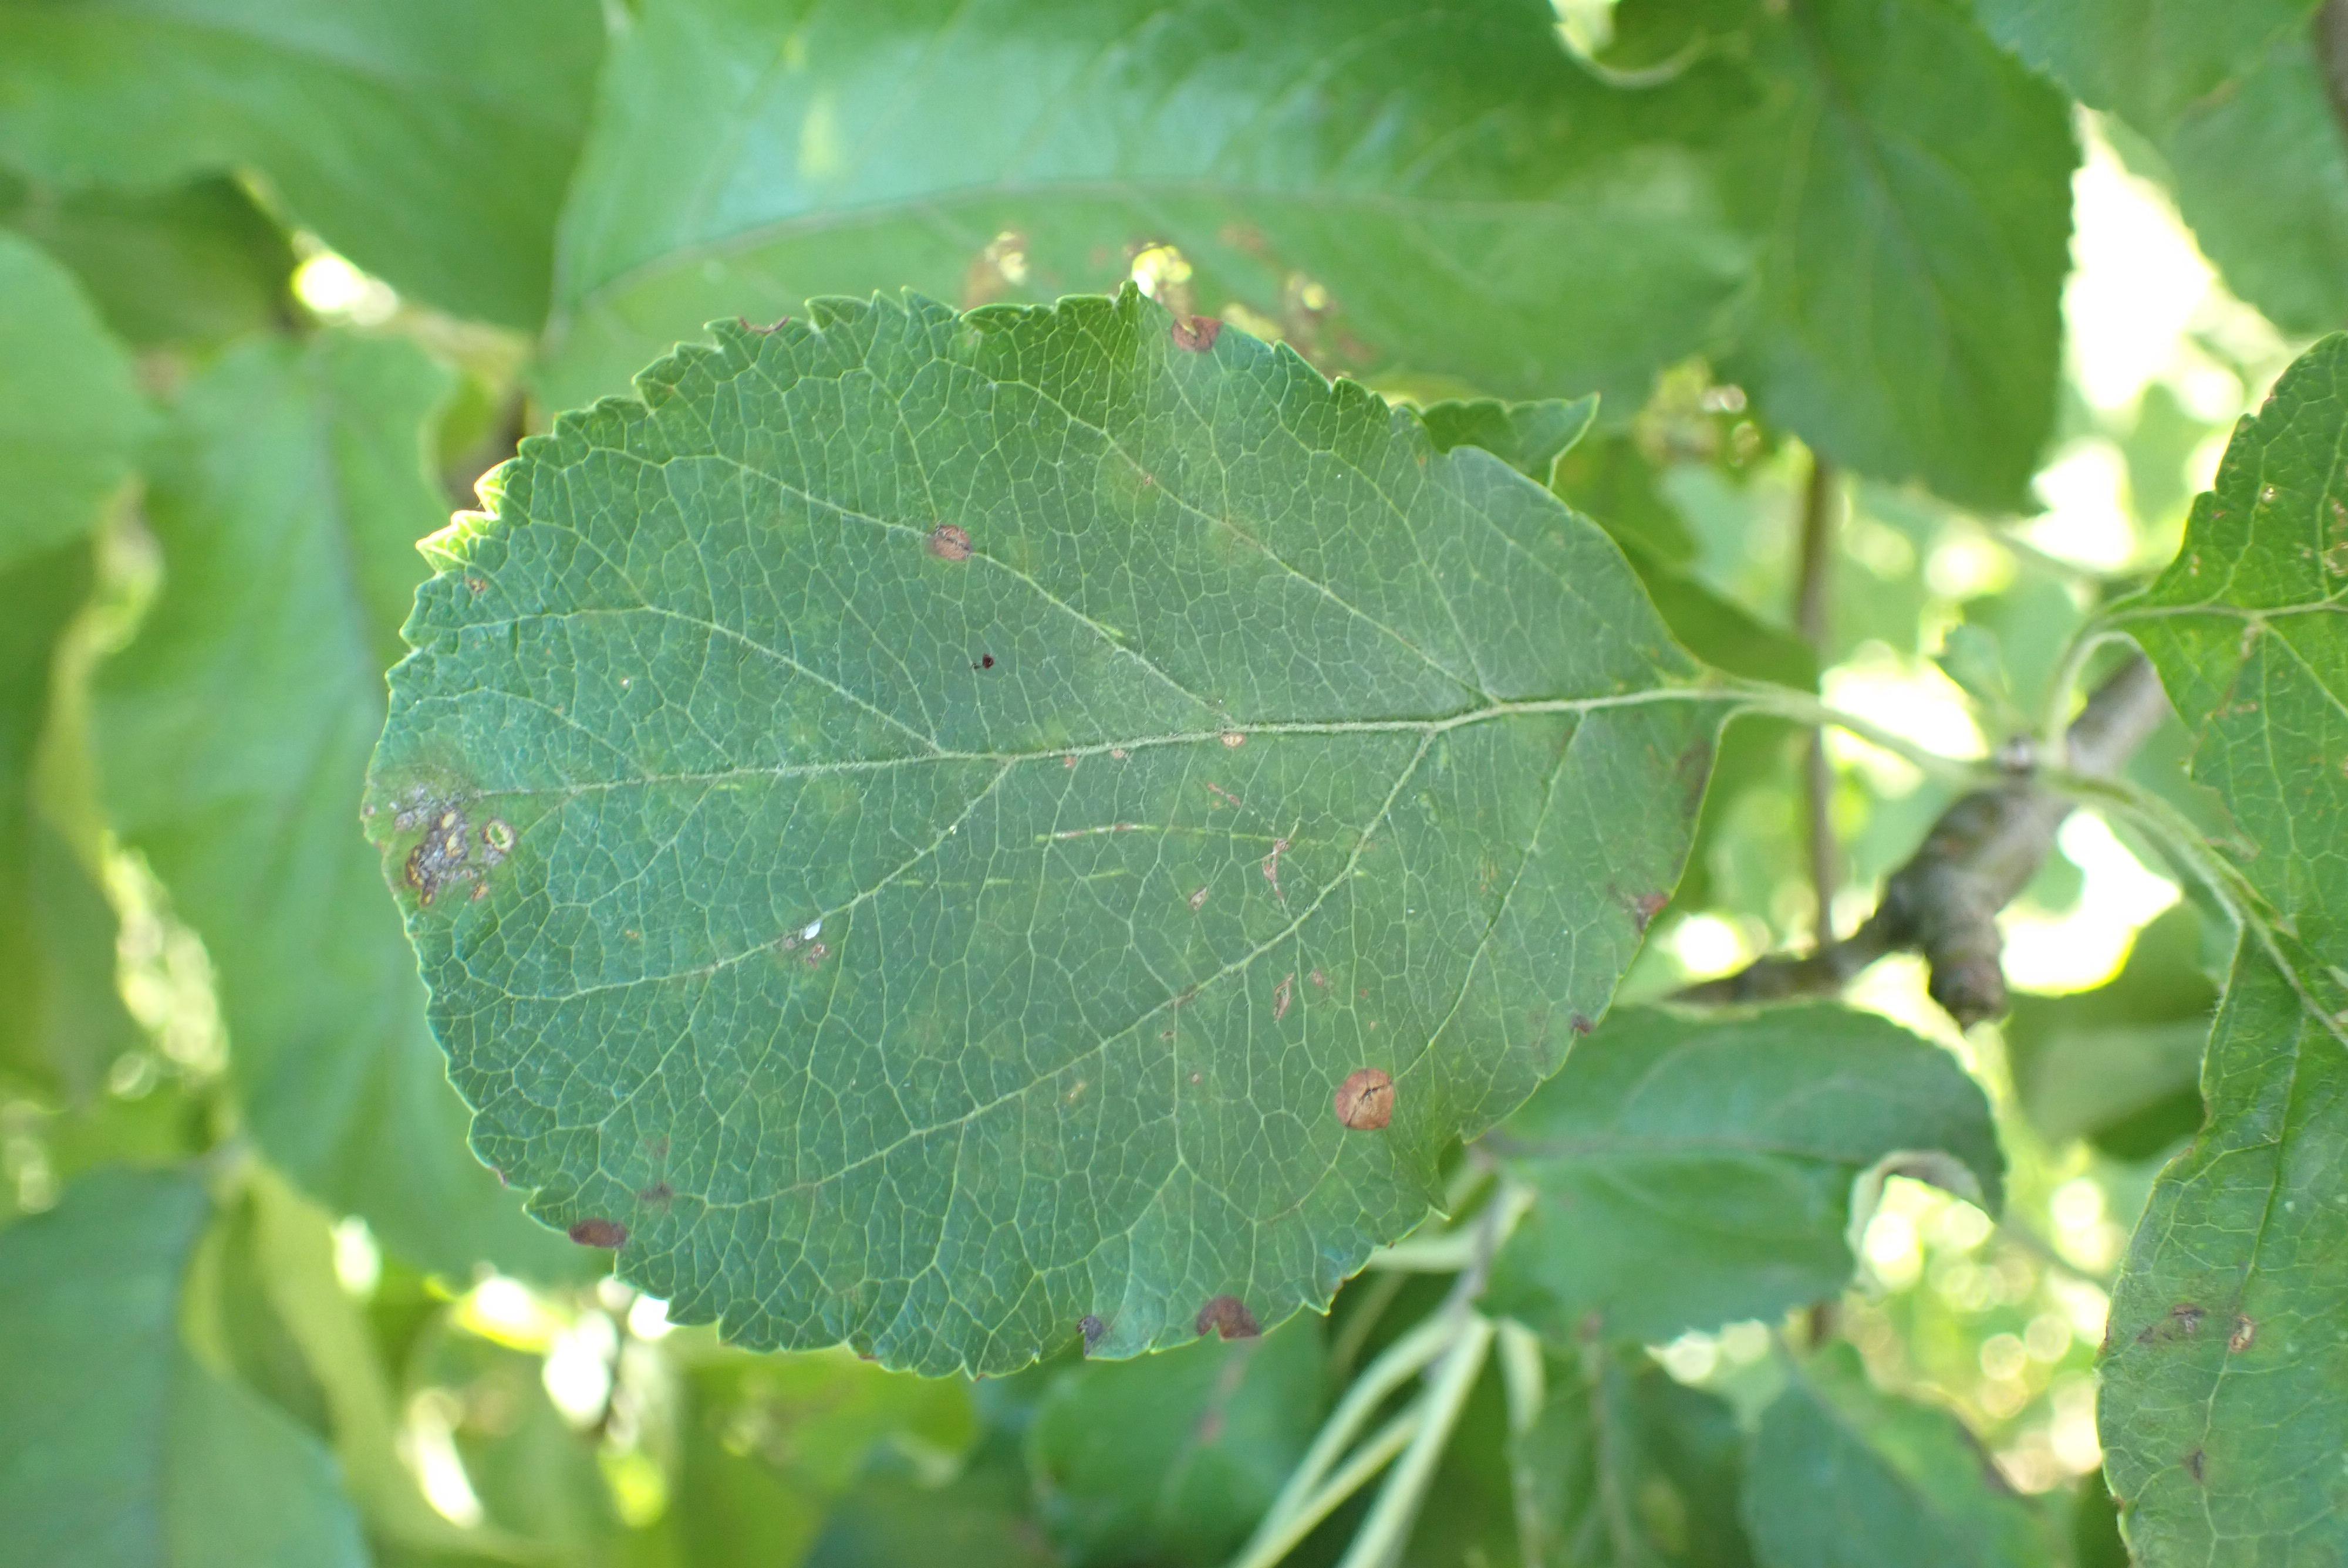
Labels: scab, frog_eye_leaf_spot